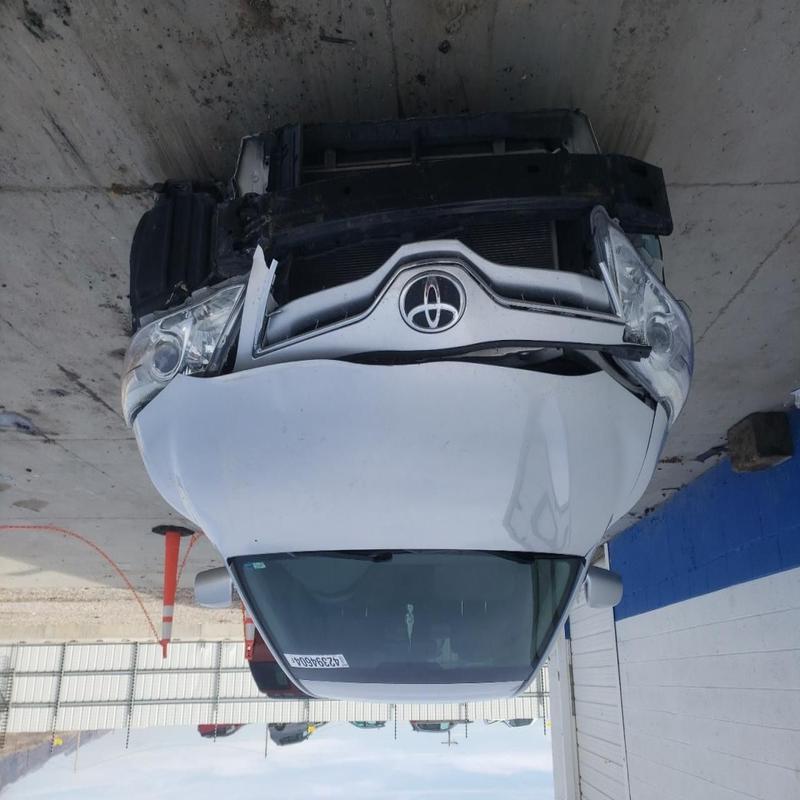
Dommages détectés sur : pare-choc avant, feu avant droit, feu avant gauche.
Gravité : majeur